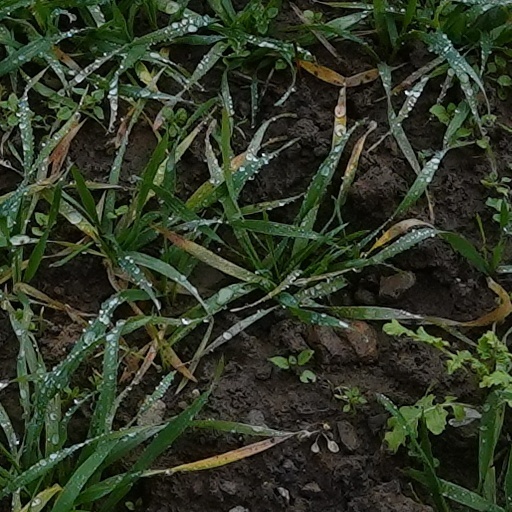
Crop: wheat